Commodore PET

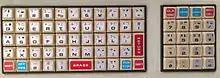
Commodore Pet Katakana Keyboard

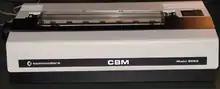
Commodore 8028 daisy wheel printer

In 1980, the 4000-series PETs were launched. These included the enhanced BASIC 4.0, which added commands for disk functions and significantly improved garbage cleanup. By this point, Commodore discovered that people were buying cheaper and models of the 3000-series and upgrading the RAM rather than paying extra for the model. Because of this, they punched out the memory sockets in the 4008 and 4016 to prevent that practice. The 4032 was a major success in schools, where its tough all-metal construction and all-in-one design made it better able to stand up to the rigors of classroom use. Just as important in this role was the PET's otherwise underutilized IEEE-488 port. Used wisely, the port could be used as a simple local area network and allowed printers and disk drives (which were then very expensive) to be shared among all of the machines in the classroom. Unlike later Commodore machines, PETs had no kernel ROM functions for the IEEE-488 port and users had to write their own to use peripherals such as modems.